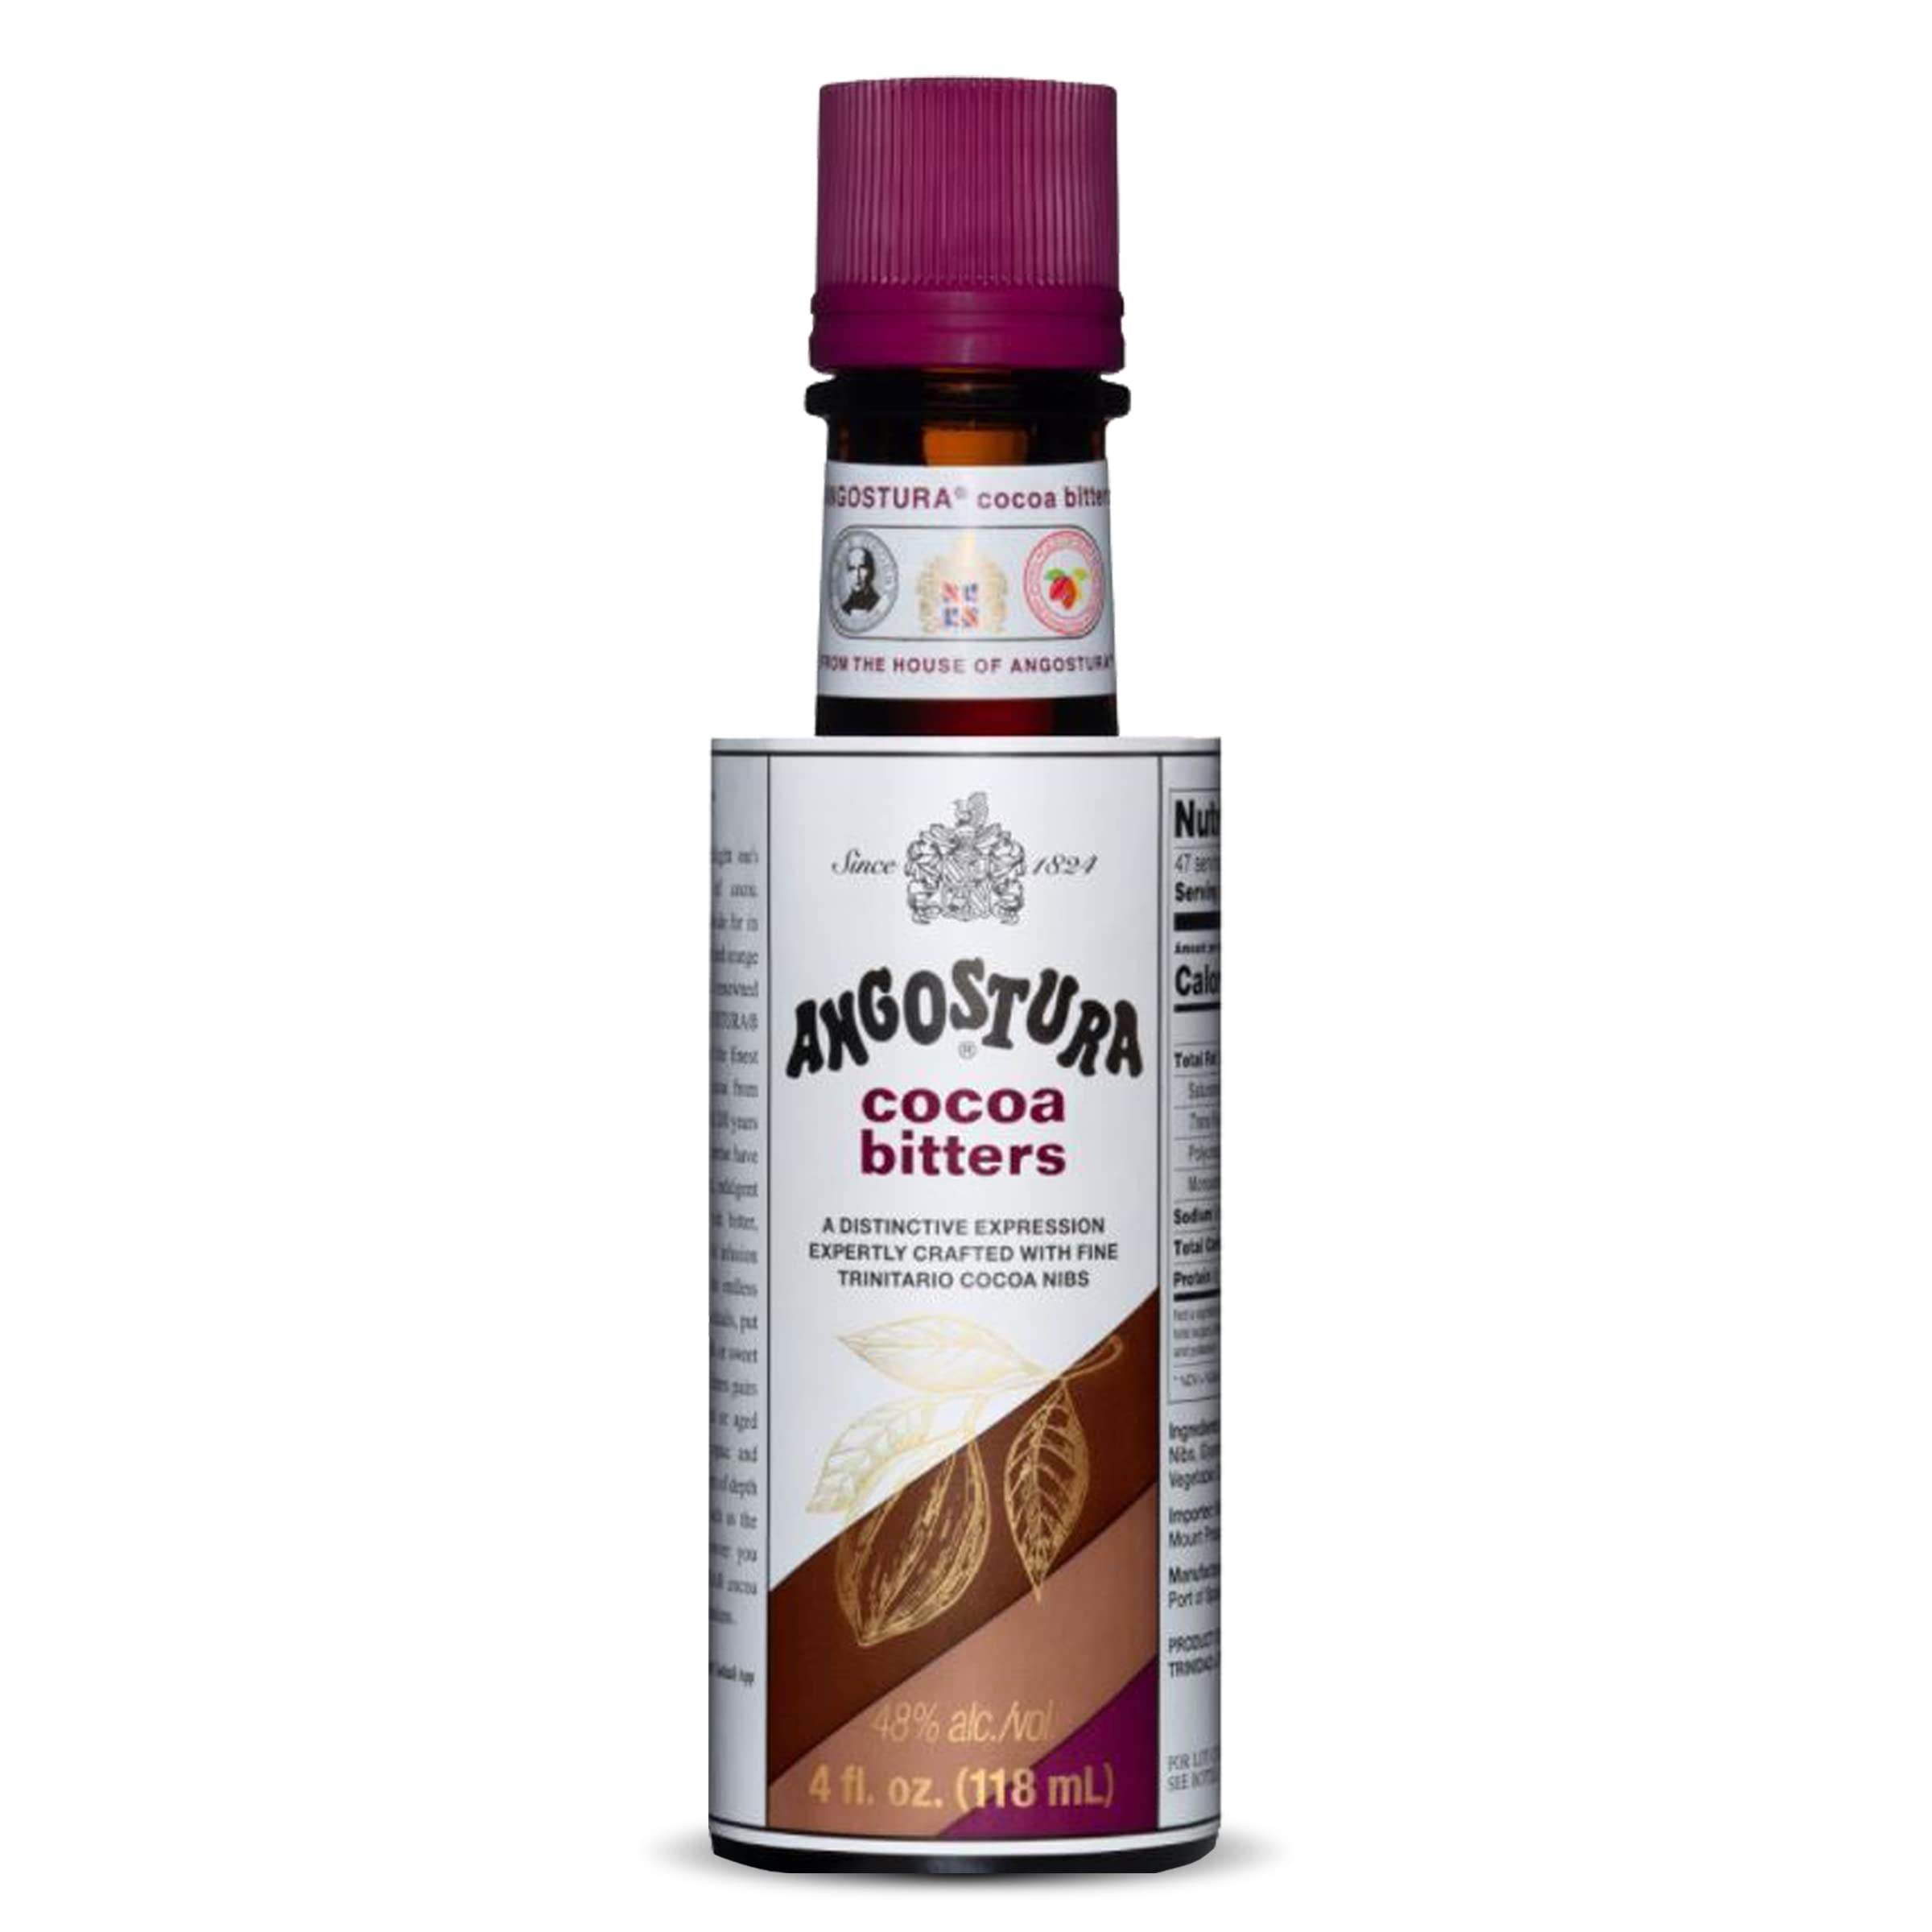
Item Name: Angostura Cocoa Cocktail Bitters - 4FL OZ Bottle
Bullet Point 1: &#9642;One 4 FL OZ (118 ml) bottle of ANGOSTURA Cocoa Bitters, Cocktail Bitters.
Bullet Point 2: &#9642;Number one selling bitters brand (Drinks International Annual Brand Report 2021) - Aromatic bitters completes any home or professional cocktail kit.
Bullet Point 3: &#9642;Premium ingredients, exceptional taste - Cocktail bitters made with high quality ingredients and come from a secret recipe with unparalleled taste.
Bullet Point 4: &#9642;Best loved bitters - Developed in 1824, ANGOSTURA is in a class of its own and aromatic bitters is a must-have for any kitchen or home bar.
Bullet Point 5: &#9642;Up your cocktail mixer game - Perfect for mixology, ANGOSTURA bitters pairs well with bourbon, whiskey, rye, gin or rum and enhances flavors.
Bullet Point 6: &#9642;Versatile flavor enhancer - With a bouquet of fruits, spices and herbs, this bitters is a flavor enhancer for coffee, pastries, entrees and much more.
Bullet Point 7: &#9642;Two centuries of experience - ANGOSTURA bitters are the essential ingredient in some of the world?s best loved drinks, it changes everything.
Value: 4.0
Unit: Fl Oz

Price: 18